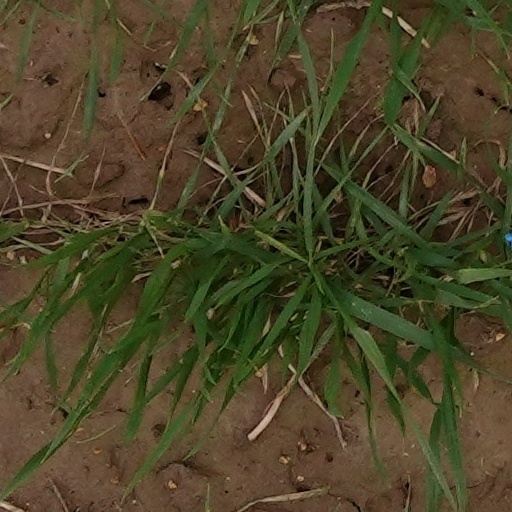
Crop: wheat